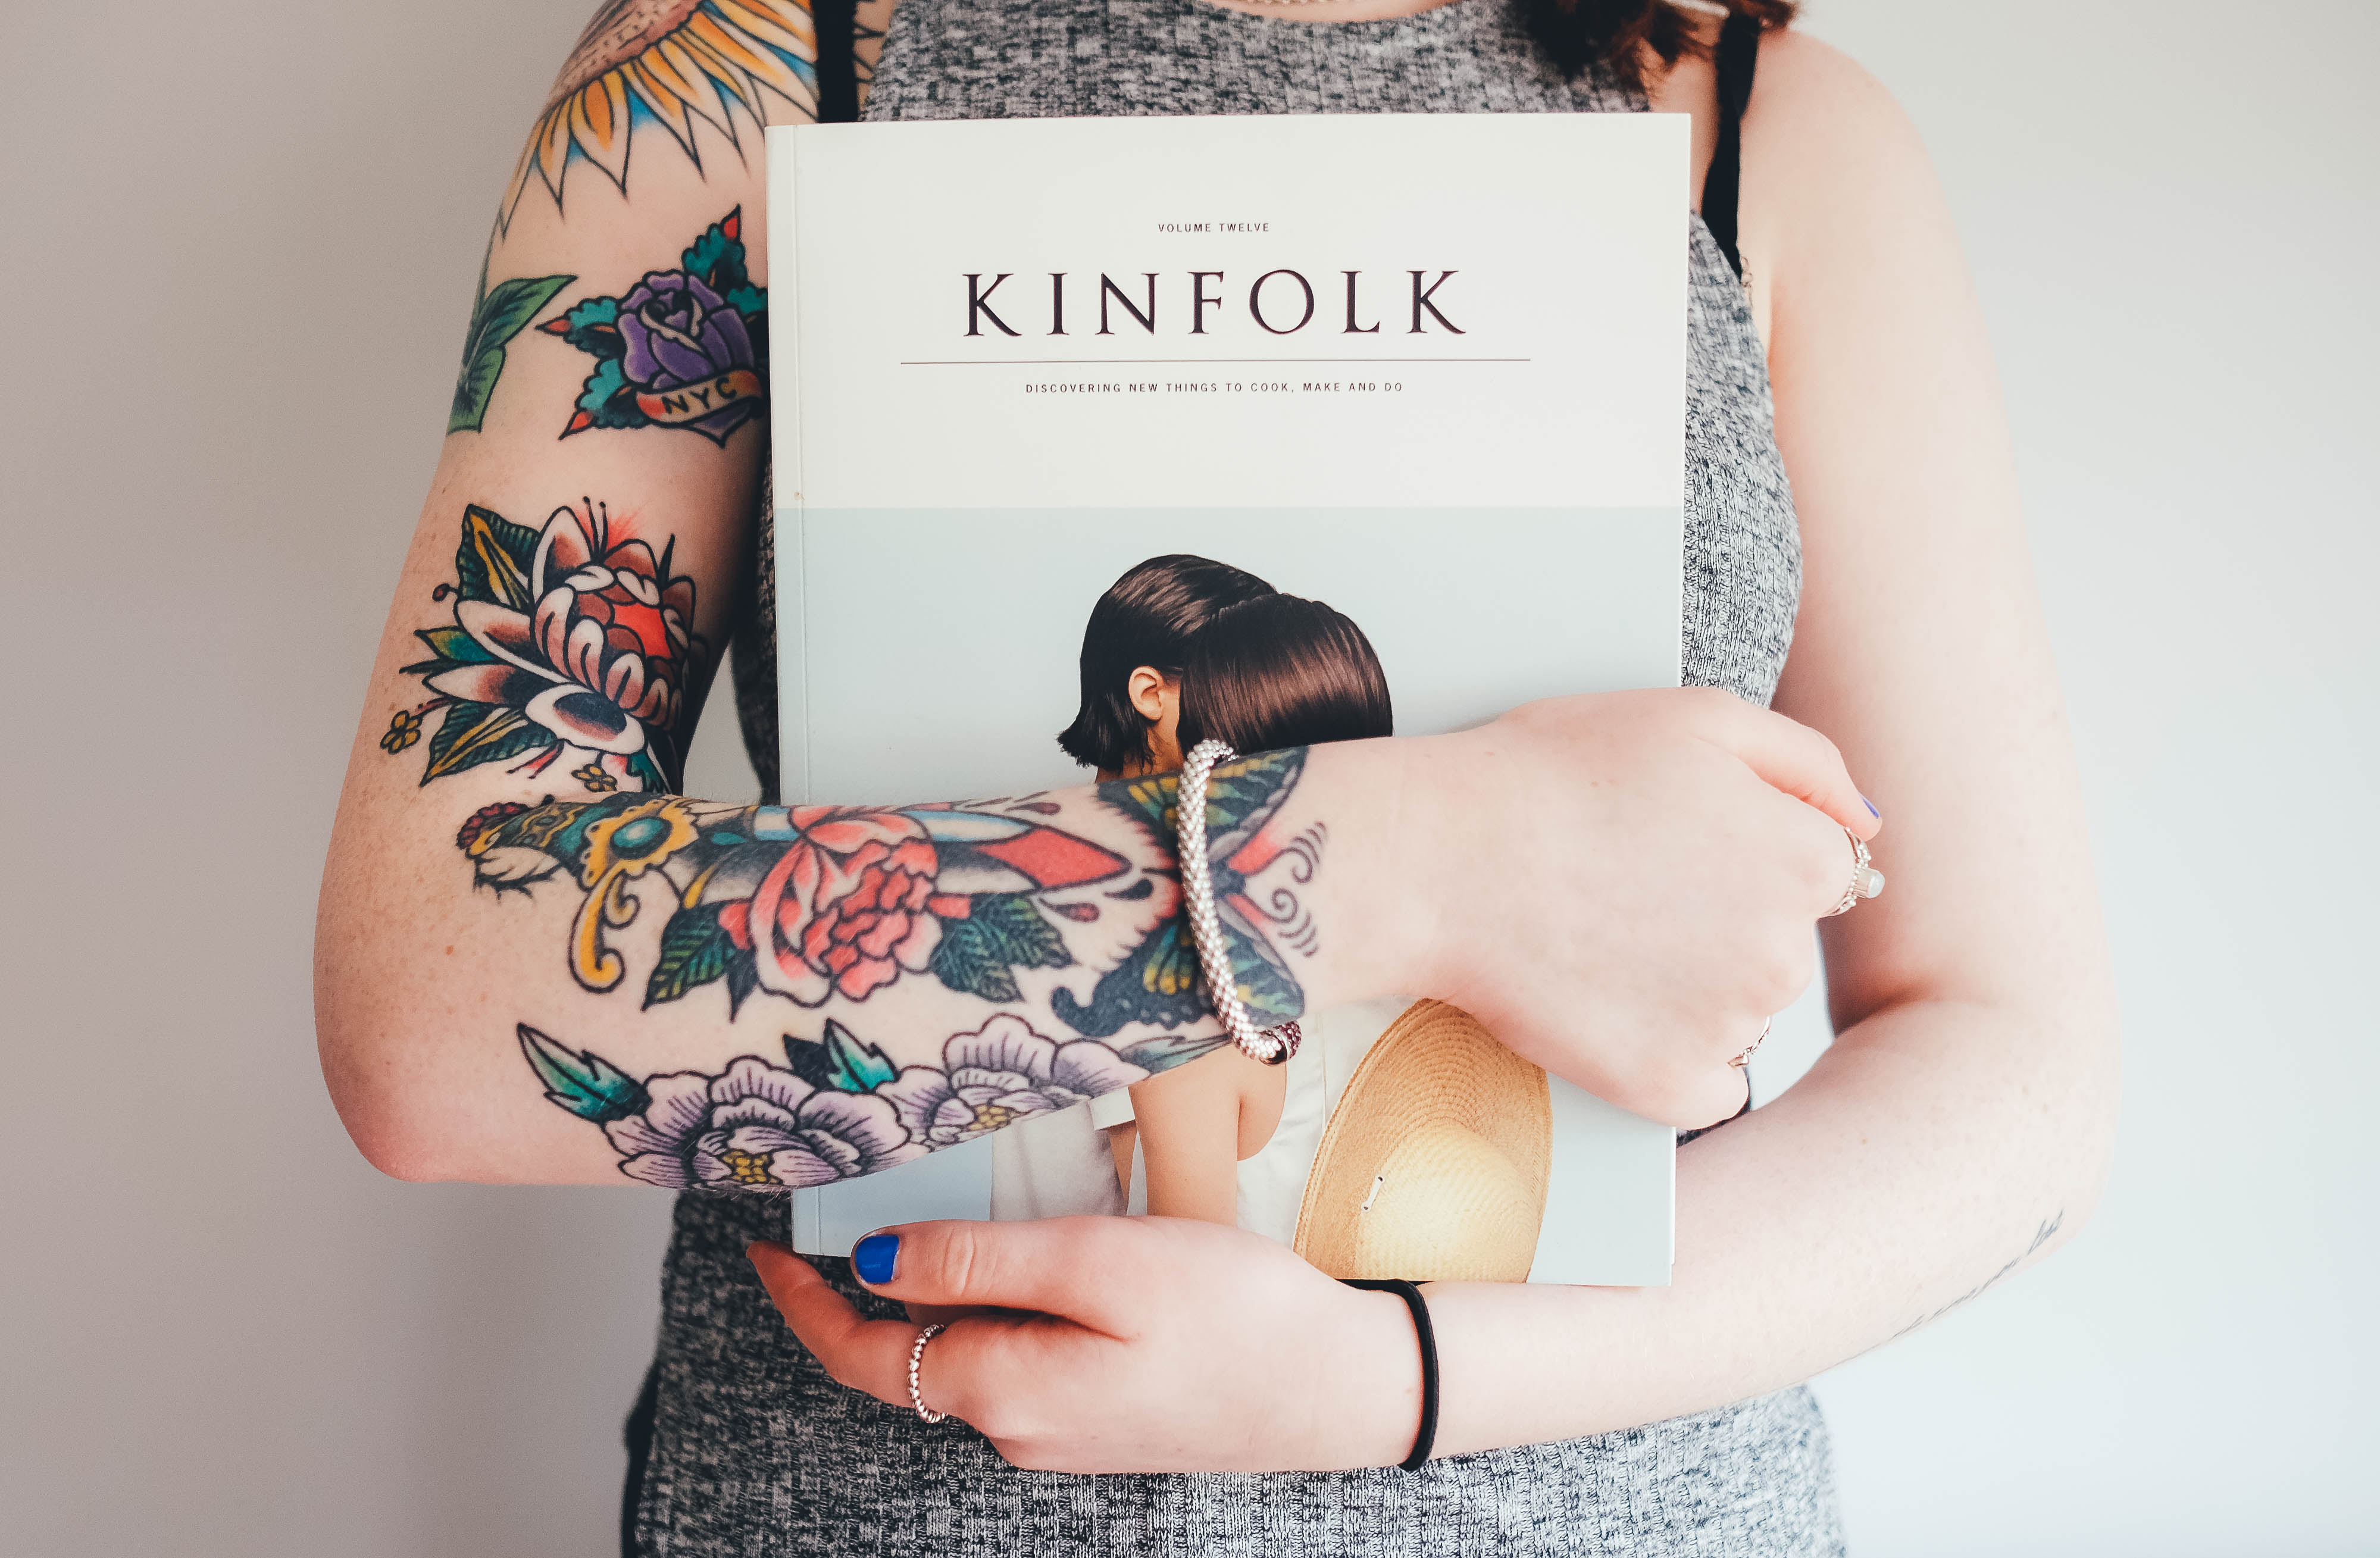
hand, book, person, woman, photography, trunk, floral, leg, pattern, model, finger, tattoo, arm, holding, chest, human body, design, thigh, arms, skin, beauty, tattoos, abdomen, photo shoot, sense